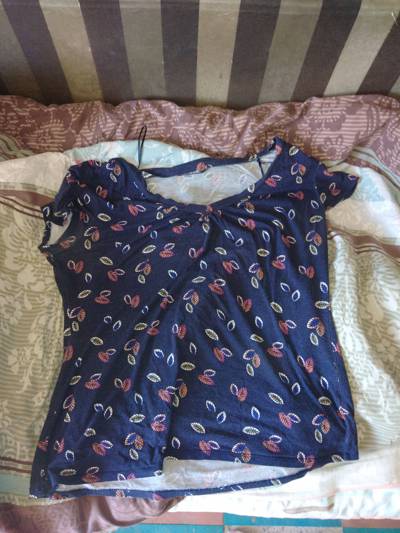
Waste category: clothes